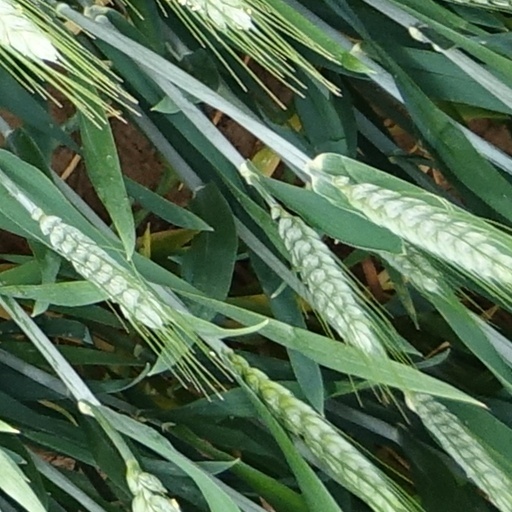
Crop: wheat